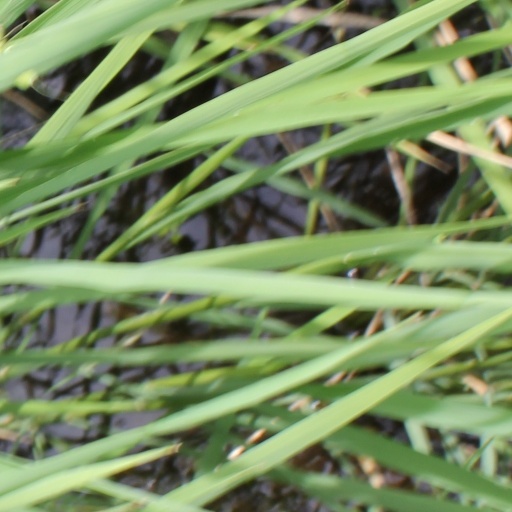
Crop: rice